Blanche of France, Duchess of Austria

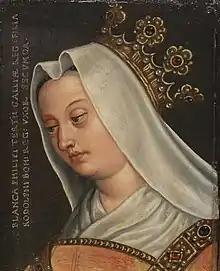
Blanche by Anton Boys

Blanche of France (– 1 March 1305), a member of the House of Capet, was Duchess of Austria and Styria as consort to the Habsburg Duke Rudolph III, eldest son of King Albert I of Germany.